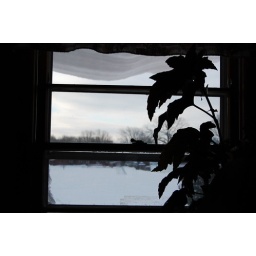
A view out my kitchen window has this ridge of snow that is curled over the roof